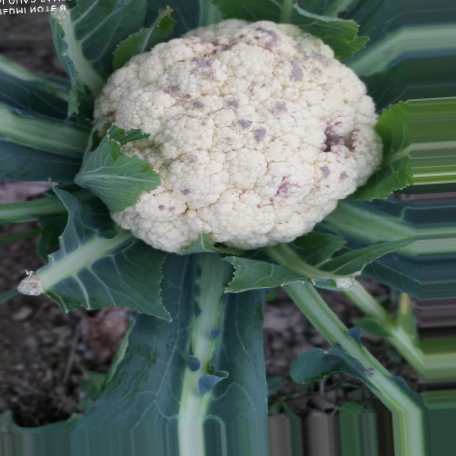
Label: Bacterial spot rot